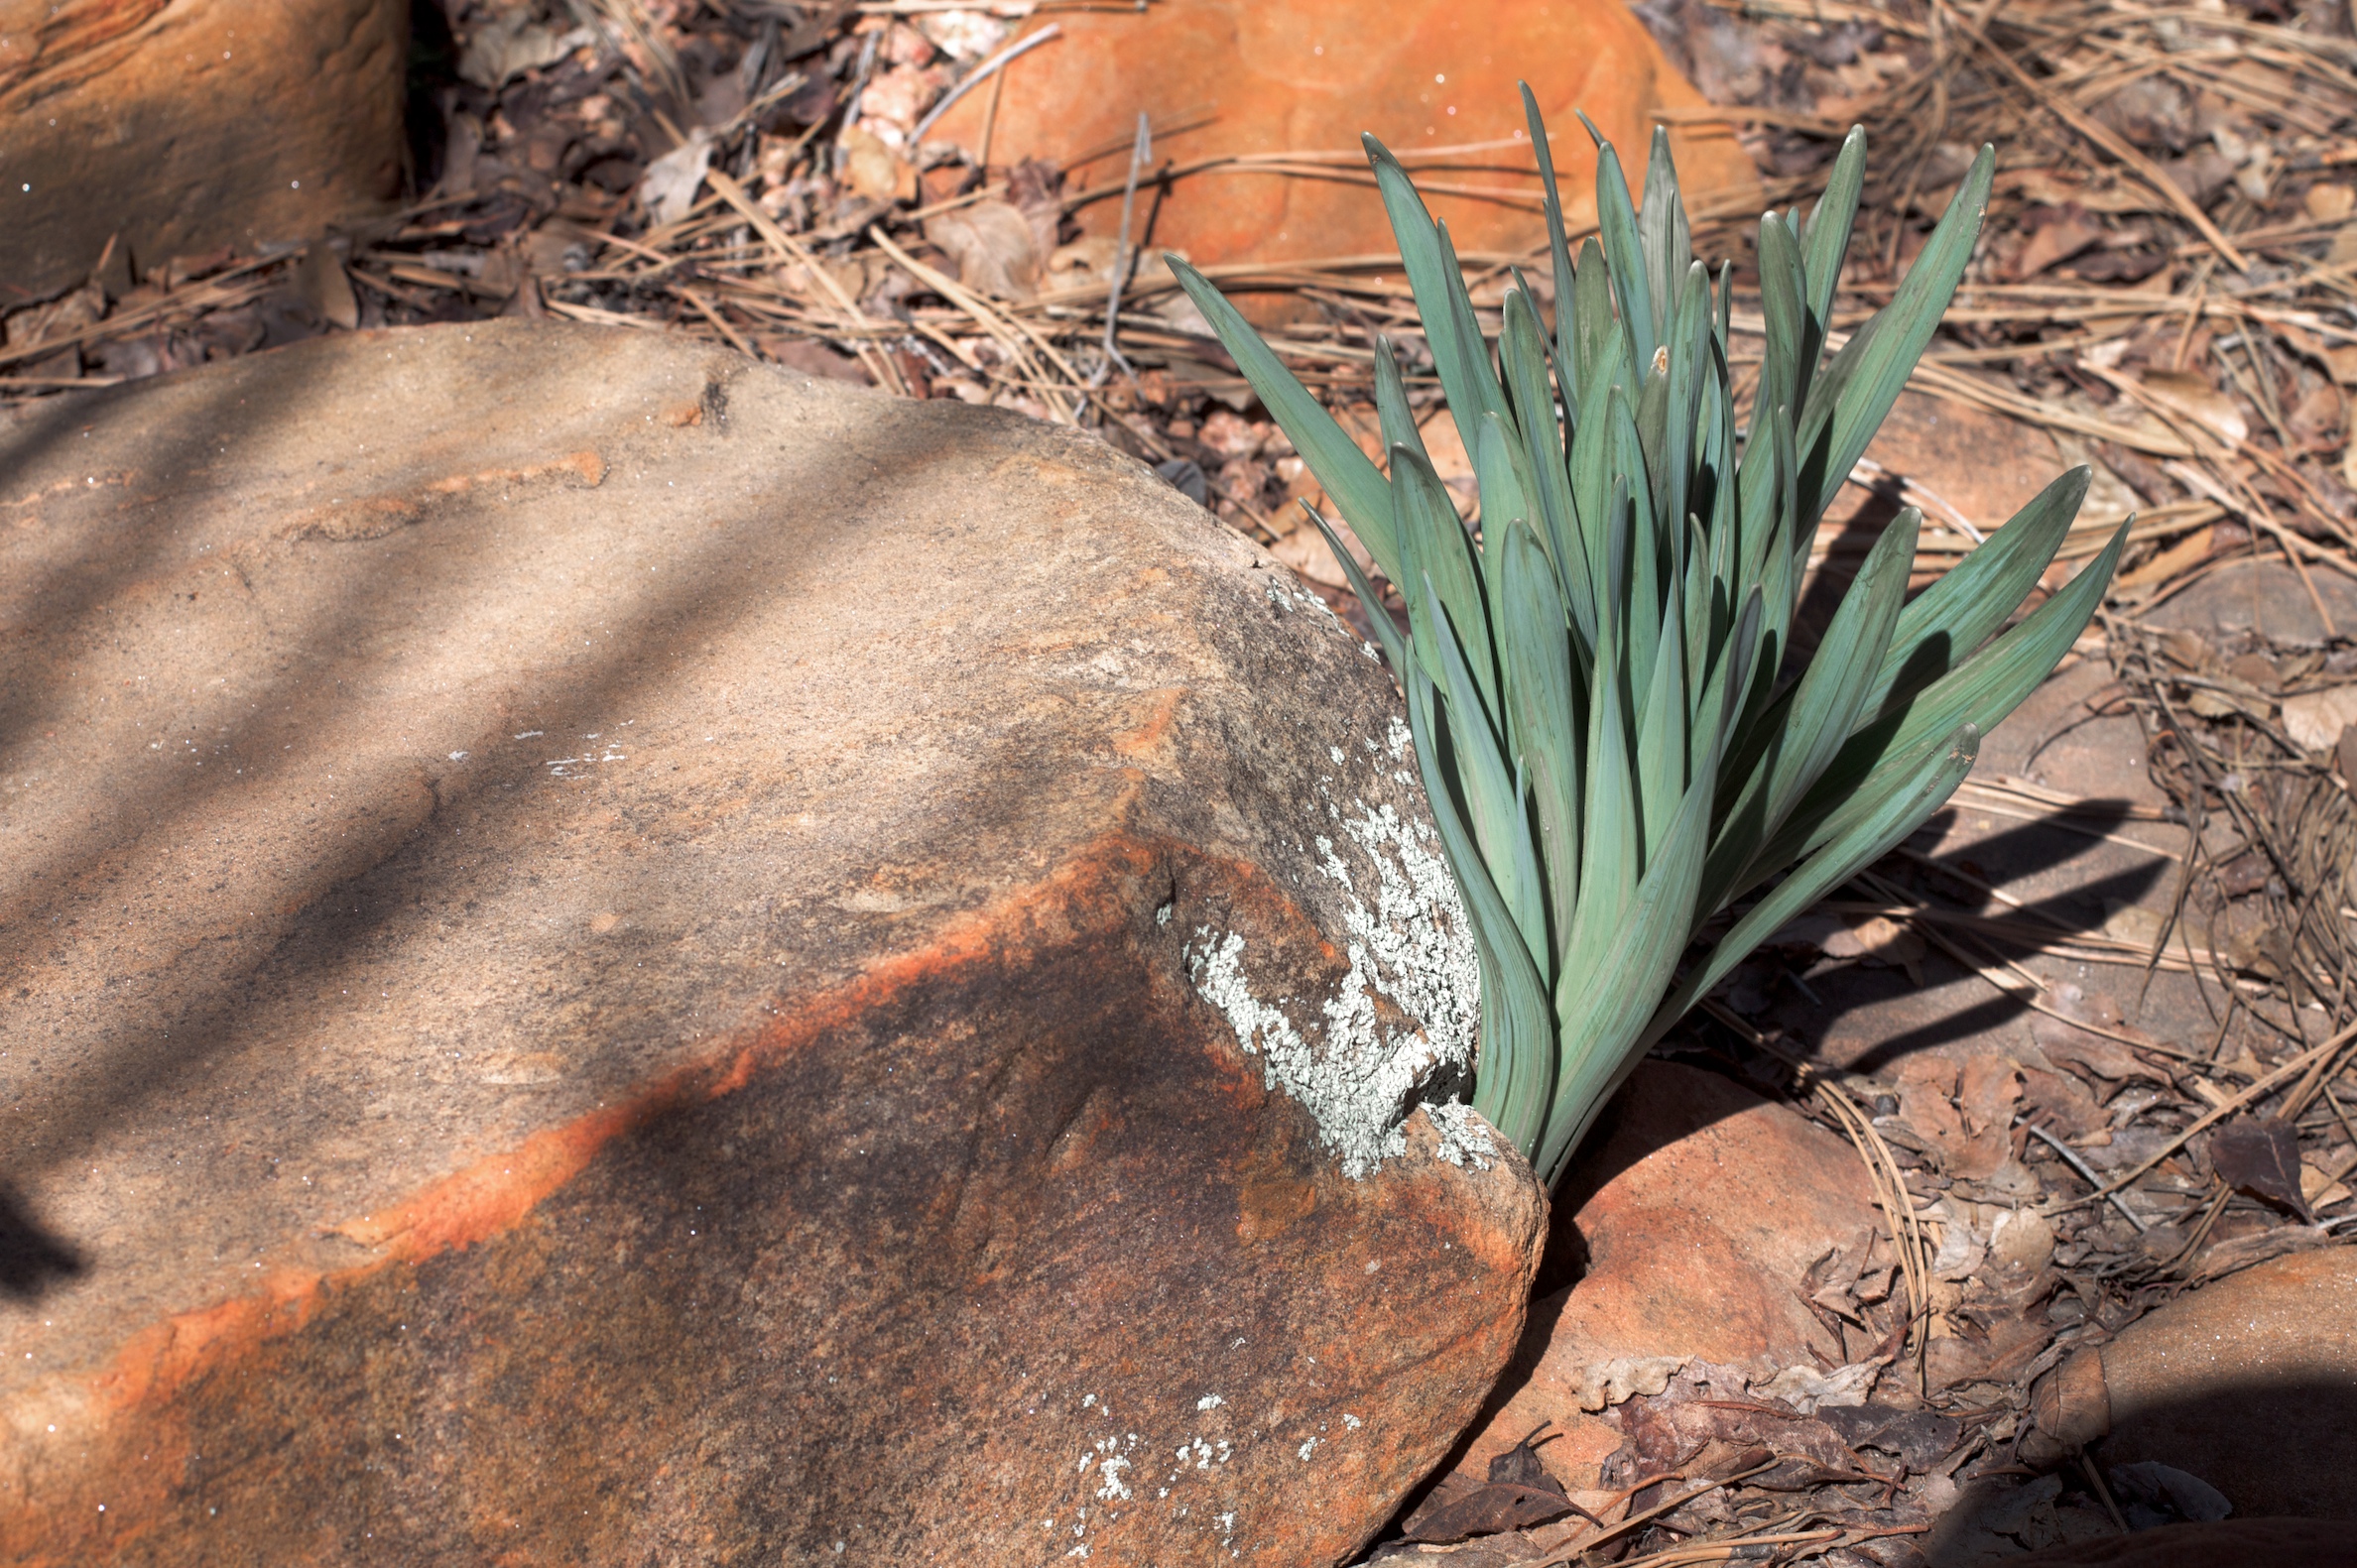
tree, nature, grass, rock, plant, leaf, flower, soil, botany, flora, agave, flowering plant, grass family, land plant